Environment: real
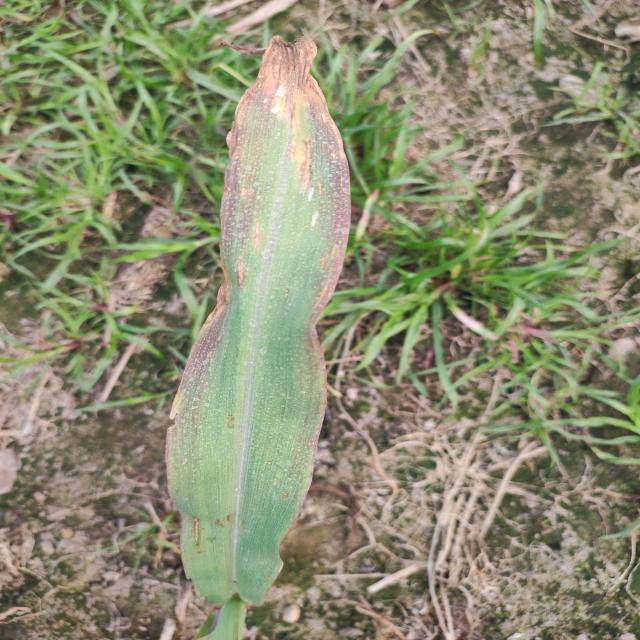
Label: phosphorus_deficiency